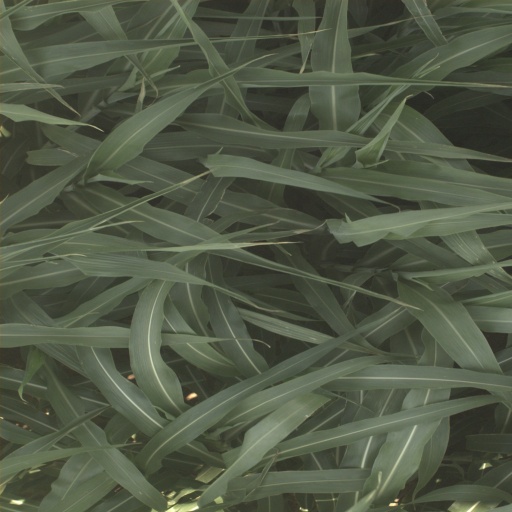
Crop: sorghum